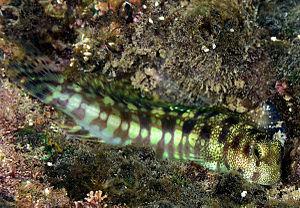
Blenniella gibbifrons à la Réunion.
Blenniella est un genre de poissons marins qui regroupe plusieurs espèces de la famille des Blenniidae.
L'île de La Réunion est un département d'outre-mer français situé dans le sud-ouest de l'océan Indien.